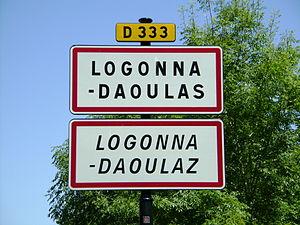
Logonna-Daoulaz.JPG
Logonna-Daoulas [lɔgɔna daulas] est une commune française située dans le département du Finistère, en région Bretagne.